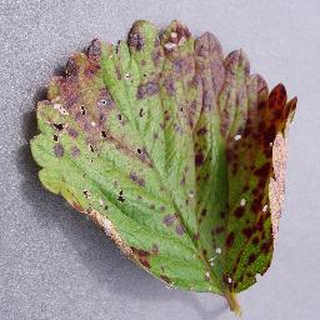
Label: strawberry_leaf_scorch